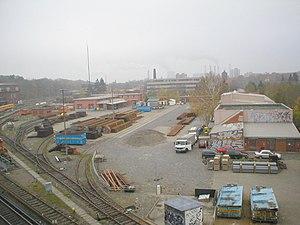
Le métro de Berlin est un réseau de transport en commun desservant la capitale allemande. Il forme avec le réseau de S-Bahn et le réseau de tramway l'armature des transports publics de la capitale allemande.